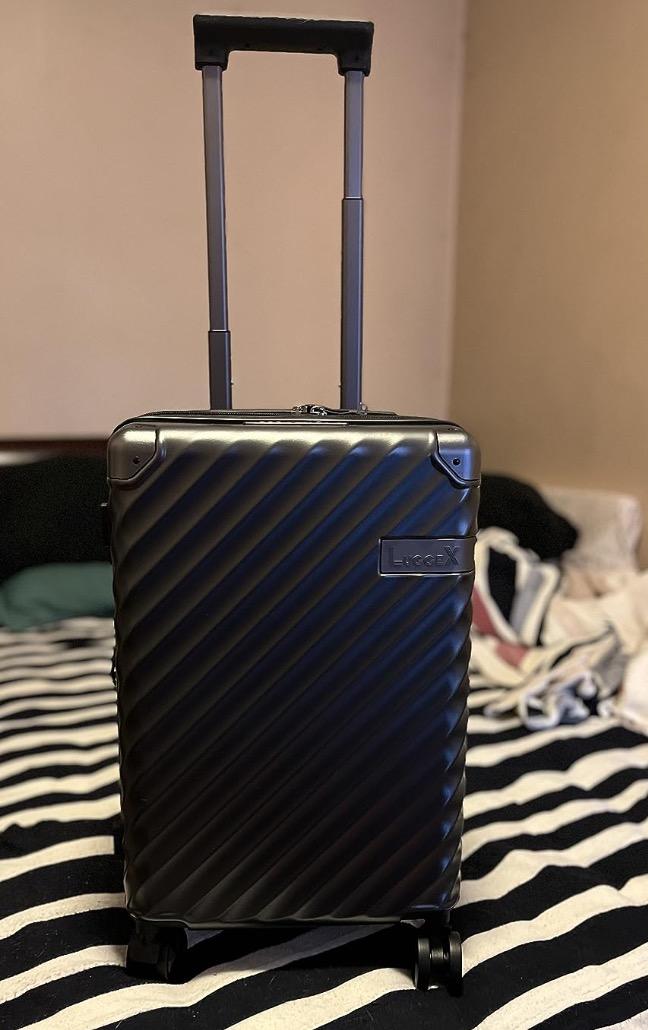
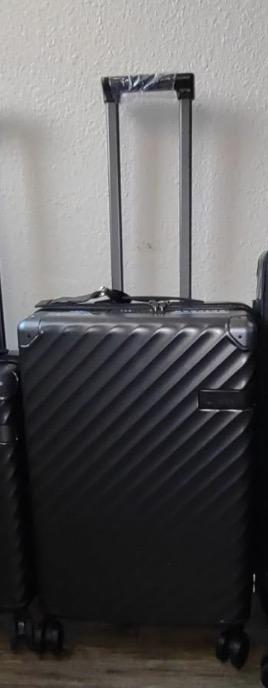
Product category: misc
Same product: yes